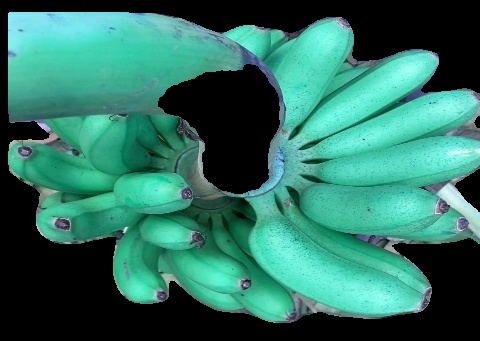
Variety: rasbale
Grade: grade1